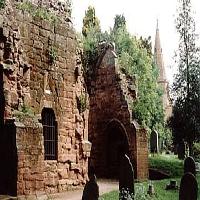
Weather: cloudy or overcast